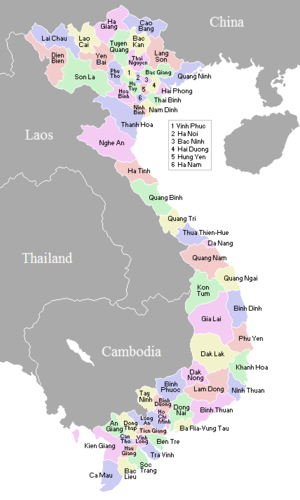
Vietnam / Administrativ inddeling
Kort over Vietnams provinser. Kortet er ikke korrigeret med Hanois udvidede grænse fra 2008, hvor blandt andet Ha Tay ophørte at eksistere som provins.
Vietnam, officielt Den Socialistiske Republik Vietnam, er et land, der ligger i Sydøstasien ud mod Det Sydkinesiske Hav. Grænselandene er Folkerepublikken Kina, Laos og Cambodja. Vietnam er medlem af ASEAN. Med en befolkning på over 95,5 millioner, er Vietnam det 14. mest folkerige land i verden. Området der i dag er kendt som Vietnam har været beboet siden den ældste stenalder, nogle arkæologiske udgravninger i Thanh Hoa provinsen stammer angiveligt fra flere tusinde år tilbage.